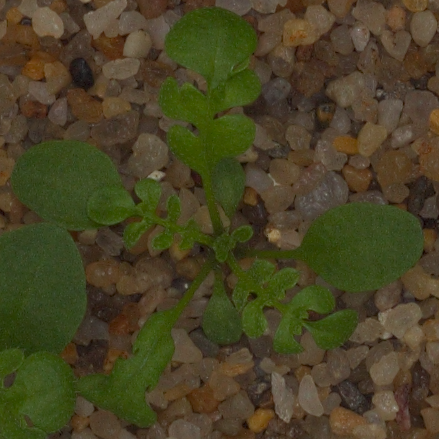
Label: shepherds_purse